Ian Botham

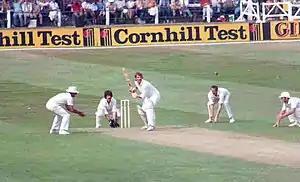
Botham batting at Trent Bridge, 1983

In the 1983 English season, Somerset won the NatWest Trophy for the first time, defeating Kent in the Lord's final by 24 runs with Botham as their captain. They were very close to taking the JPL title too but, having tied with Yorkshire on 46 points, they were placed second on run rate. In the County Championship, they won only three matches and finished tenth. They were knocked out of the B&H Cup early. Botham had a good season with the bat, scoring 852 runs in his 14 first-class matches at 40.57 with a highest score of 152 among three centuries. He did less well with the ball: only 22 wickets at the high average of 33.09. New Zealand played a four-match Test series against England after the World Cup and, at the 29th attempt, finally defeated England for the first time in a Test match in England. England won the other three matches convincingly, however, to take the series 3–1. Botham did little with the ball, the same story as in his whole season, but he did score a century (103) in the final Test at Trent Bridge (see photo).